Neil Poulton

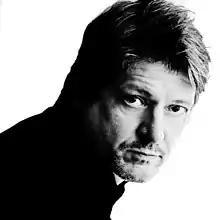
Portrait of Neil Poulton

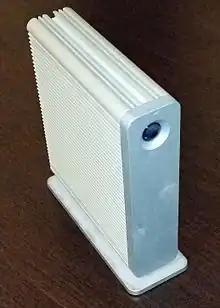
1TB LaCie external hard drive

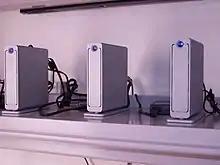
LaCie external hard drives

Neil Poulton (born 1963) is a Scottish product designer, based in Paris, France. He specialises in the design of 'deceptively simple-looking mass-produced objects' and has won numerous international design awards.